Vale Living with Lakes Centre

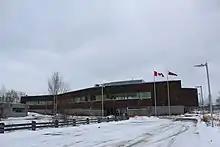
View of the Vale Living with Lakes Centre from the parking lot during winter.

In the late 1970s, the City of Sudbury started regreening efforts in the city to remediate the damaged landscape through the human intervention of distributing lime across the barren landscape to balance the acidic soil to allow vegetation to grow once again. The acidification of lakes in the area due to acid rain resulted in a lack of biology making it an obvious choice for the research of lake remediation. Thus resulting in the Vale Living with Lakes Centre which houses the Cooperative Freshwater Ecology Unit.